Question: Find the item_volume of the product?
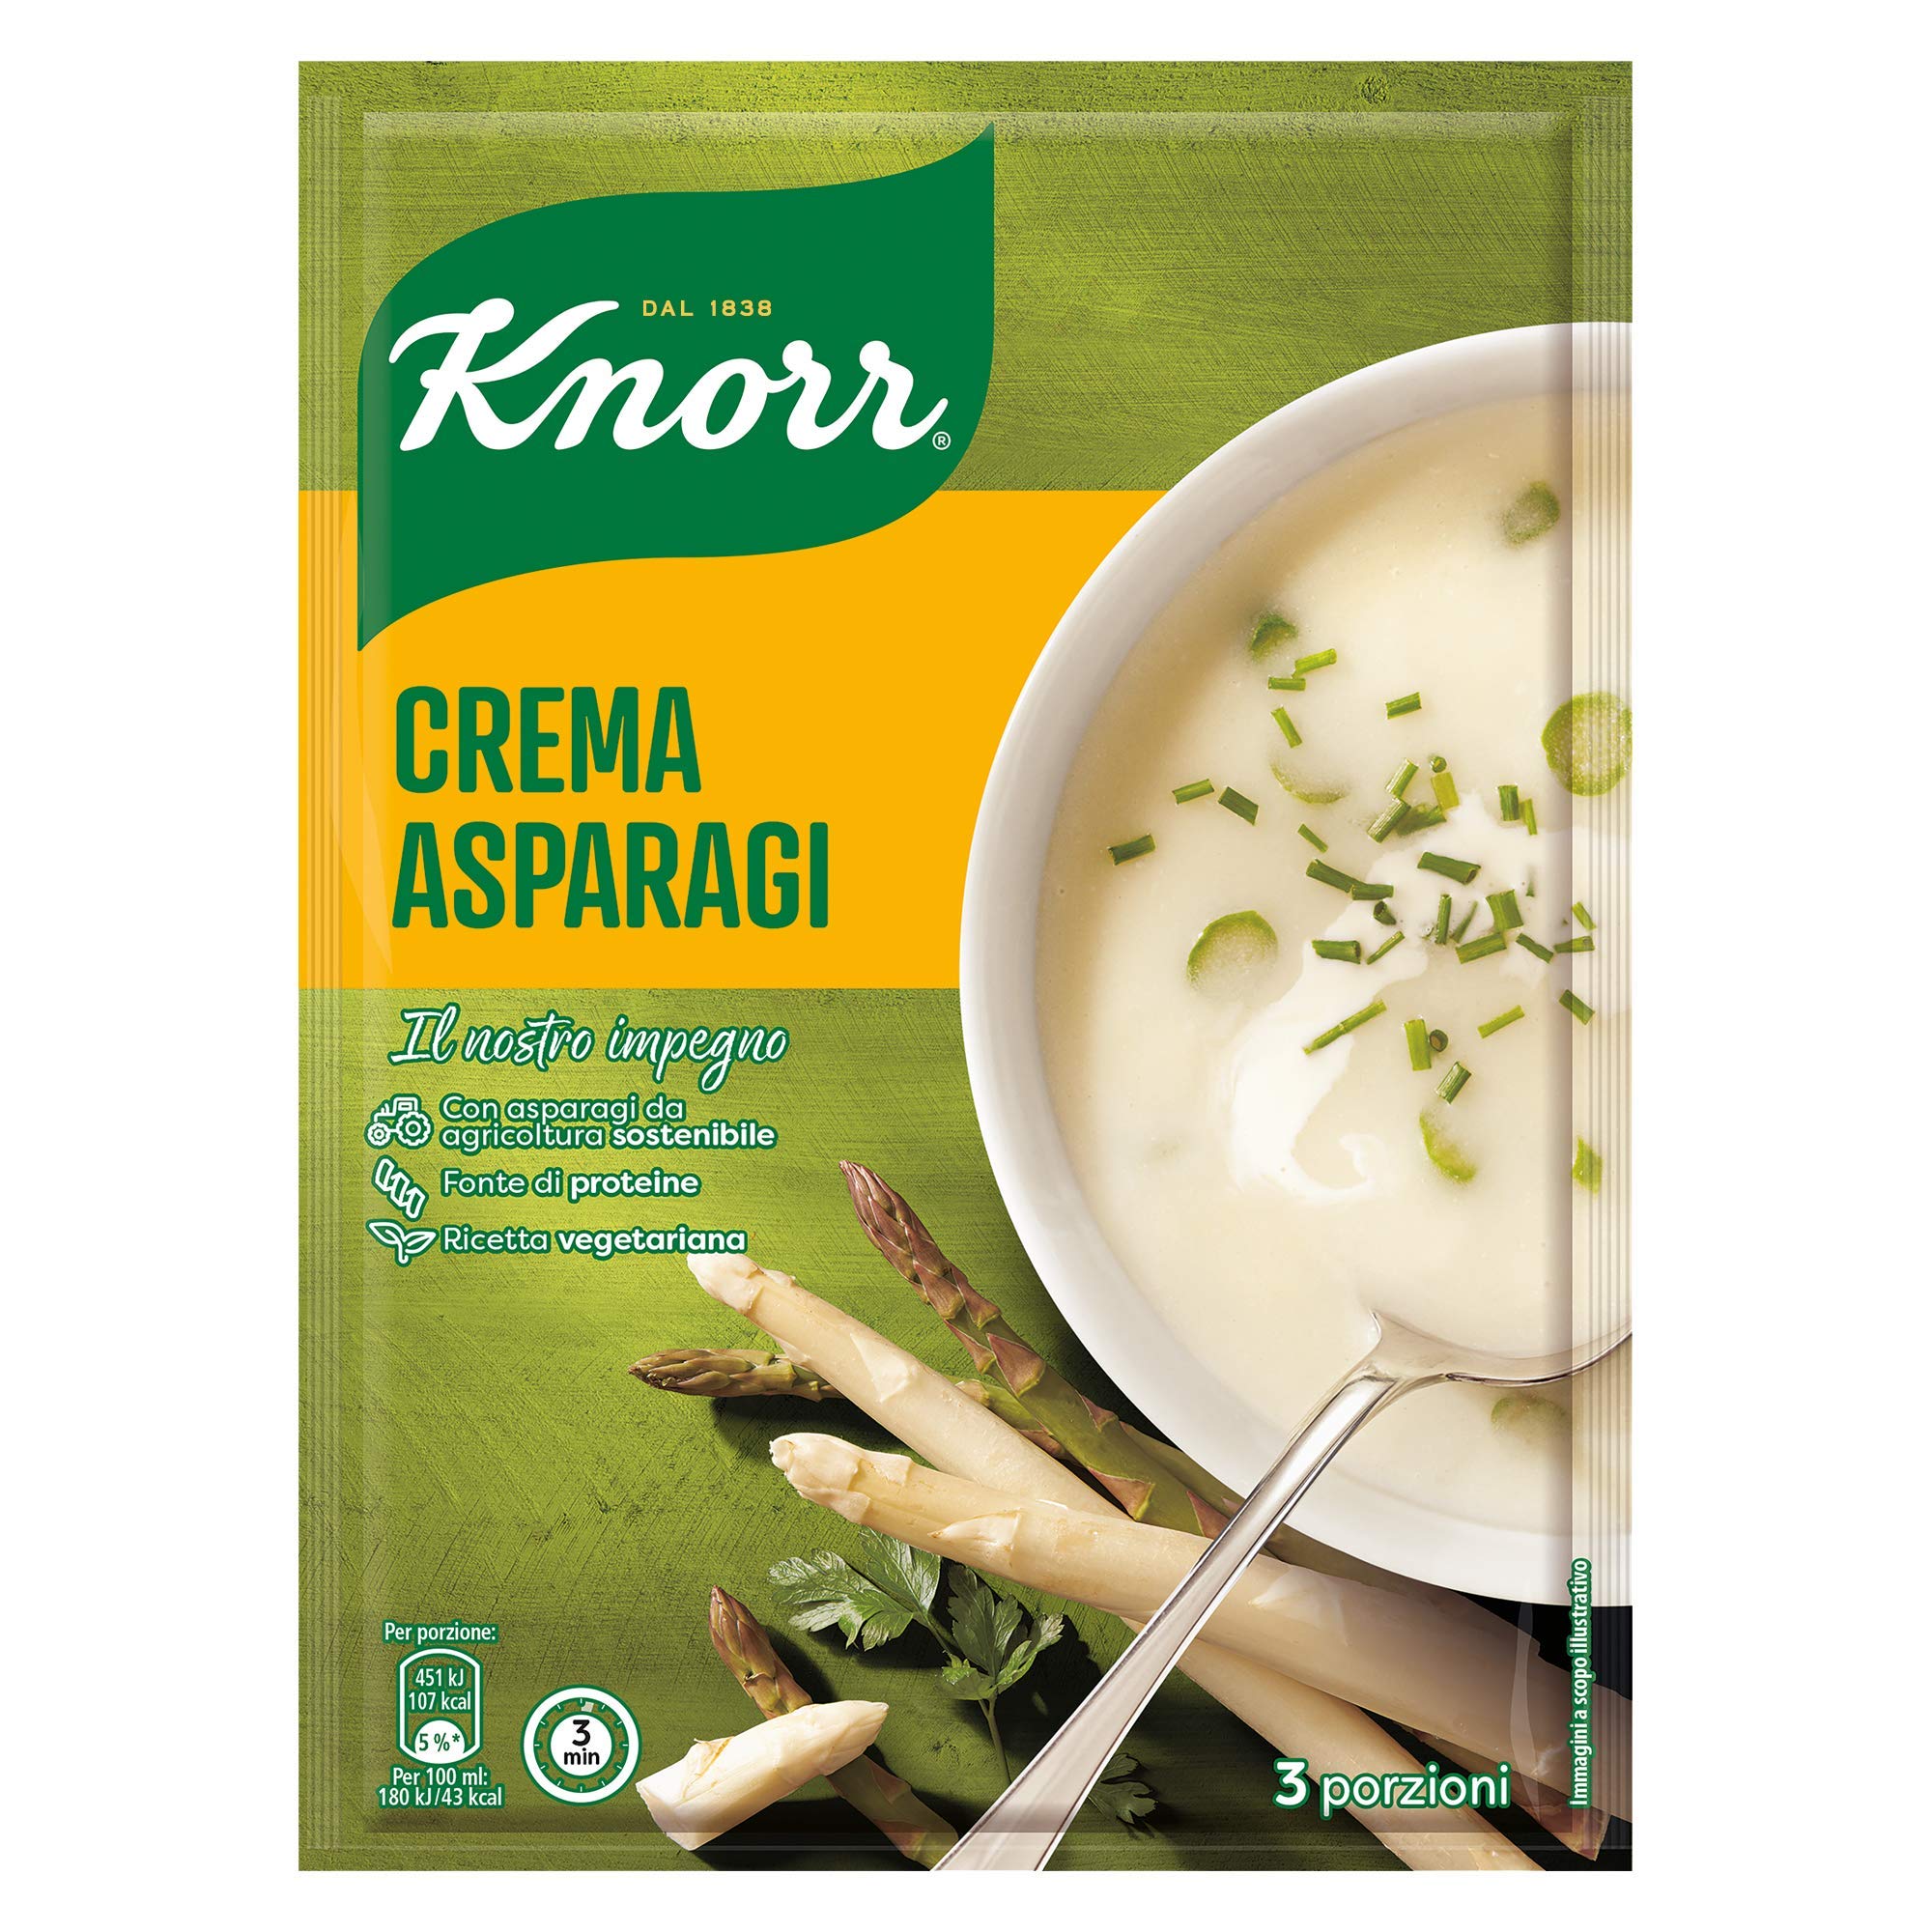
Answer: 1838.0 decilitre